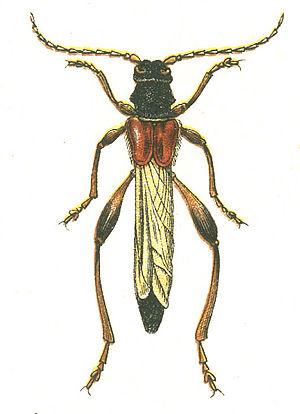
Les Necydalini constituent une tribu de coléoptères cérambycidés appartenant à la sous-famille des lepturiens.